Robert Stafford

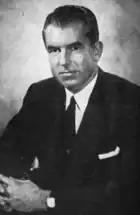
Stafford as governor.

Stafford served as Rutland County's State's Attorney from 1947 to 1951. In addition, he practiced law in a new firm, Stafford and LaBrake.